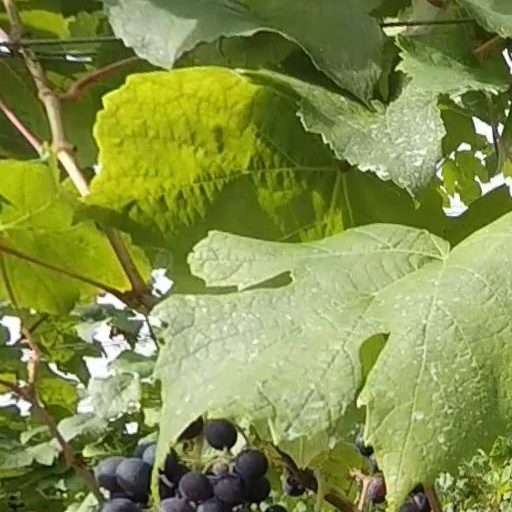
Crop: grape